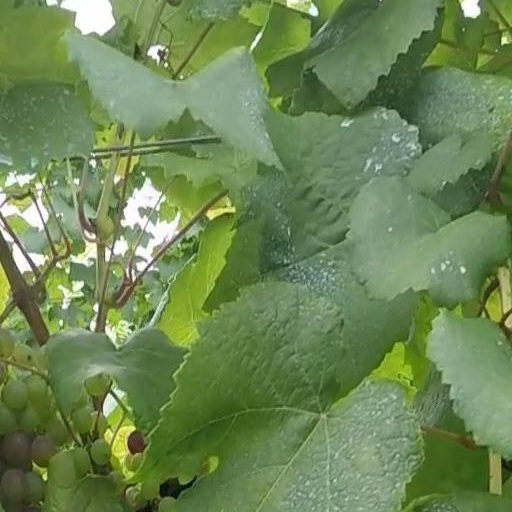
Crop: grape